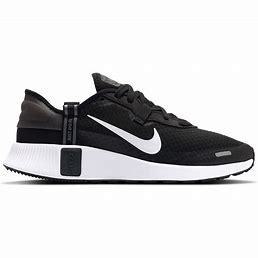
Brand: Nike
Model: Reposto